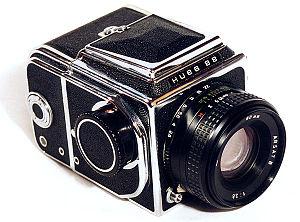
Le Kiev 88 est un appareil photographique moyen format produit par Arsenal à Kiev, en Ukraine. Son coût de production étant très bas, il est généralement considéré comme une alternative à très bas prix à d'autres systèmes moyen-formats bien plus coûteux, particulièrement la série 500 de Hasselblad.